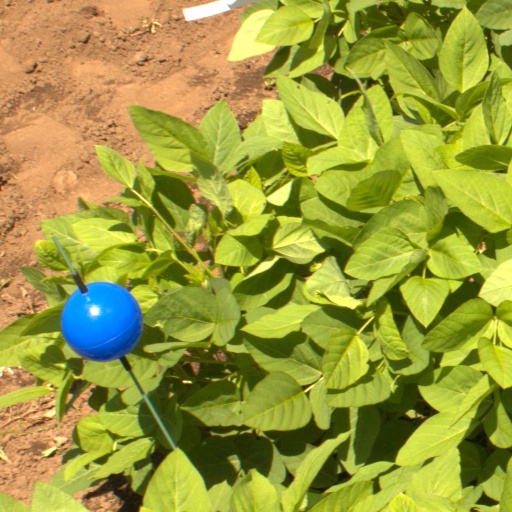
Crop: soybean